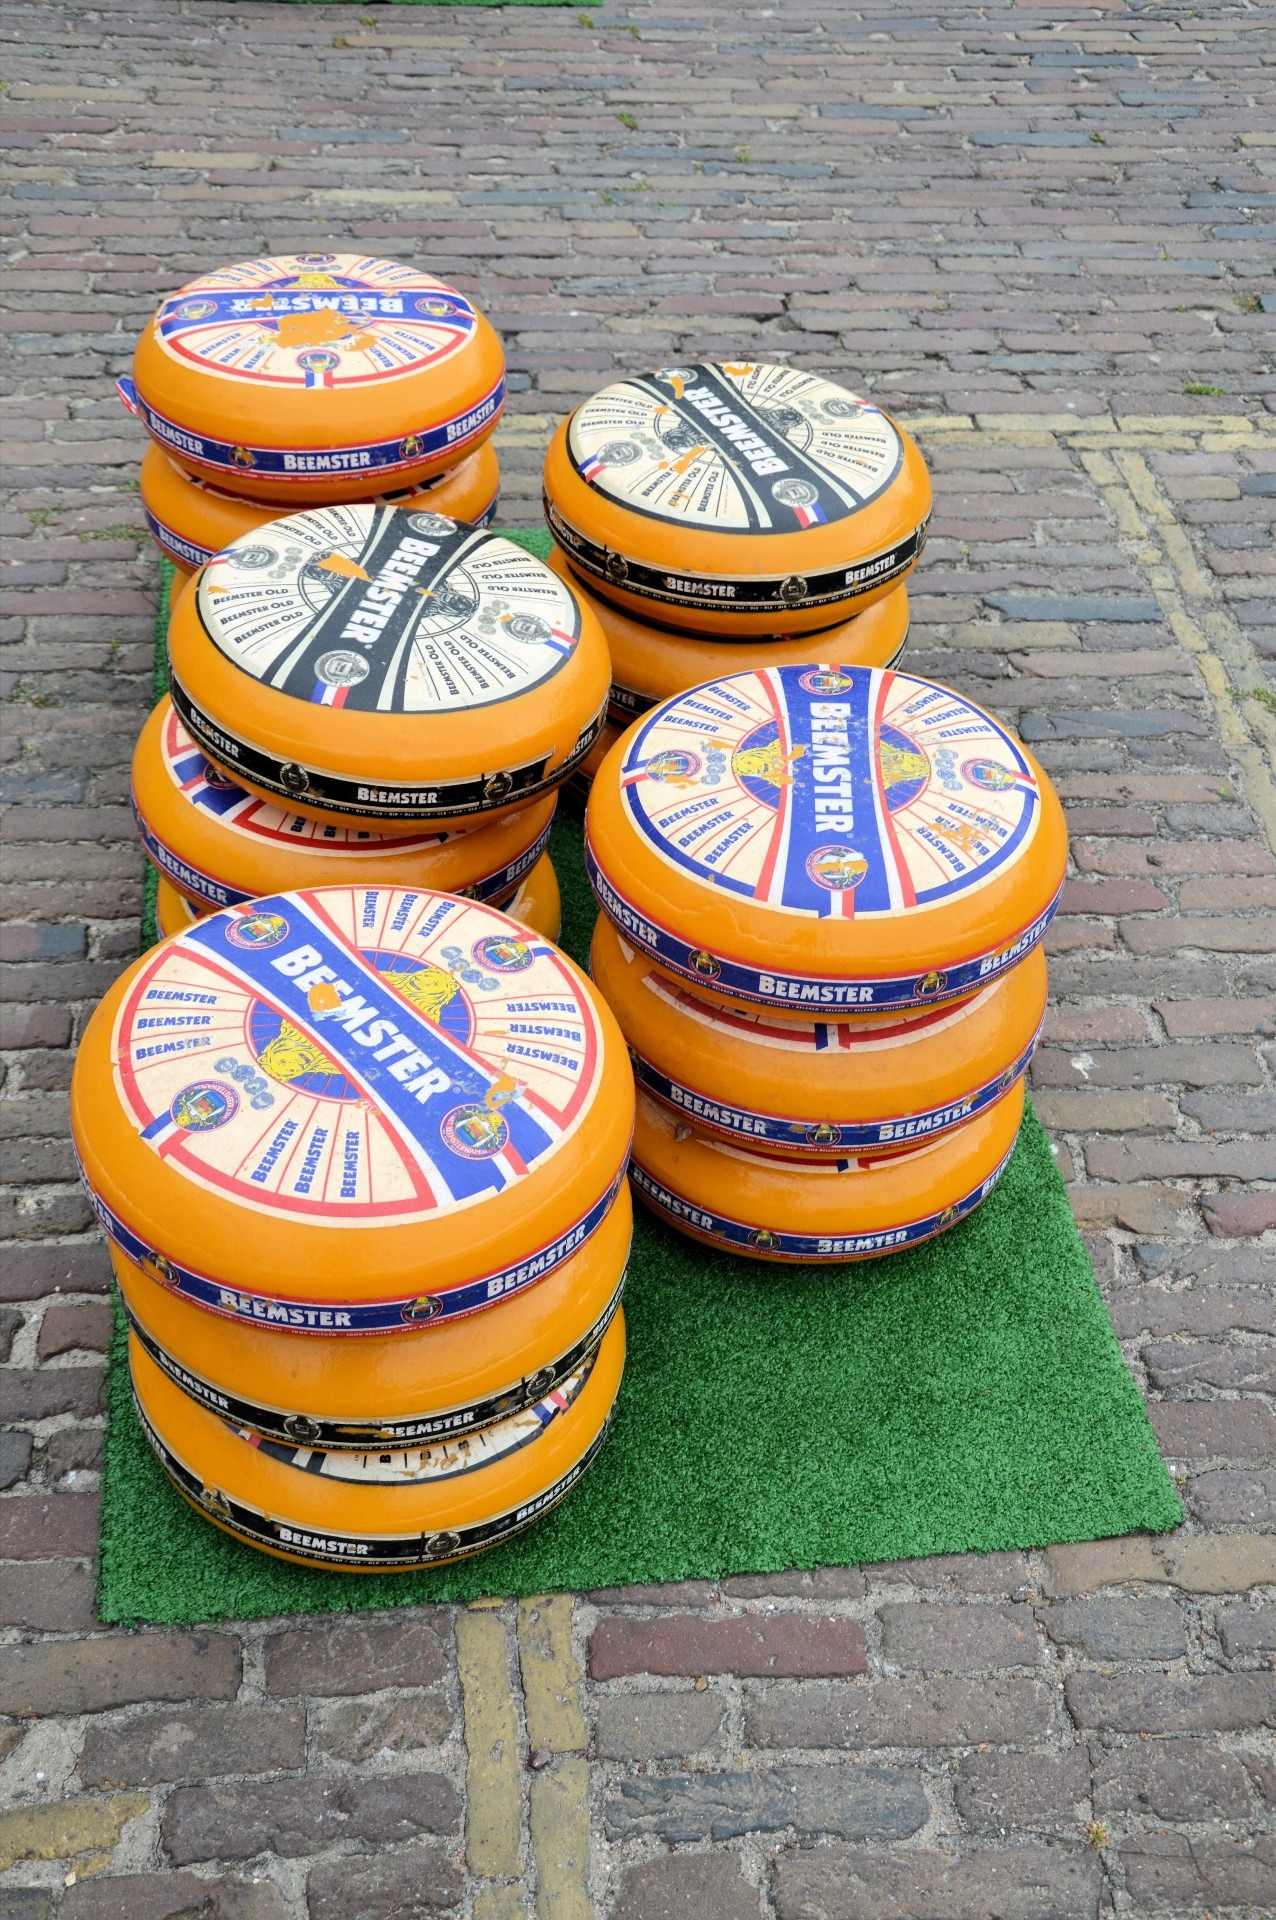
color, market, blue, yellow, cheese, art, holland, culture, tradition, edam, man made object